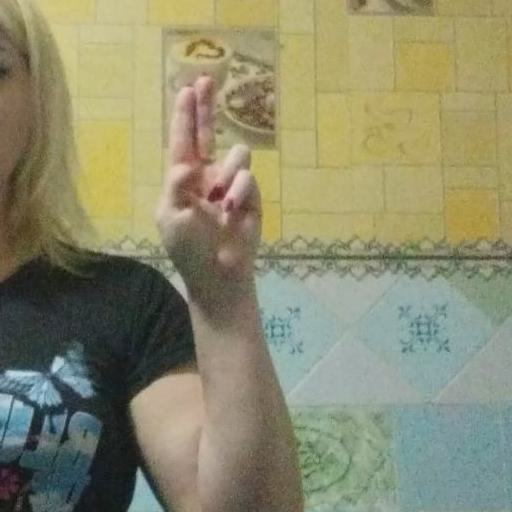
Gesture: two_up